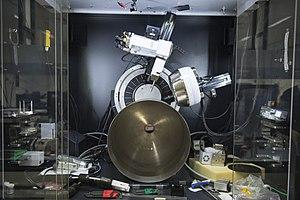
Le soudage par friction malaxage est un procédé de soudage à l'état solide qui consiste à assembler deux pièces en les amenant dans un état pâteux grâce à un pion en rotation. Ce procédé a été inventé en 1992 par The Welding Institute.